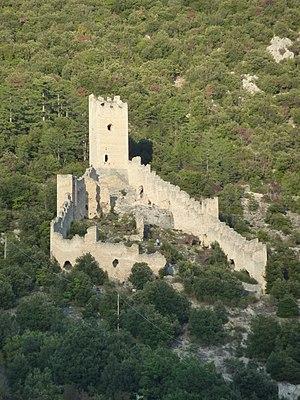
Le château de San Pio delle Camere est un château situé dans la ville de San Pio delle Camere, province de L'Aquila, dans les Abruzzes.